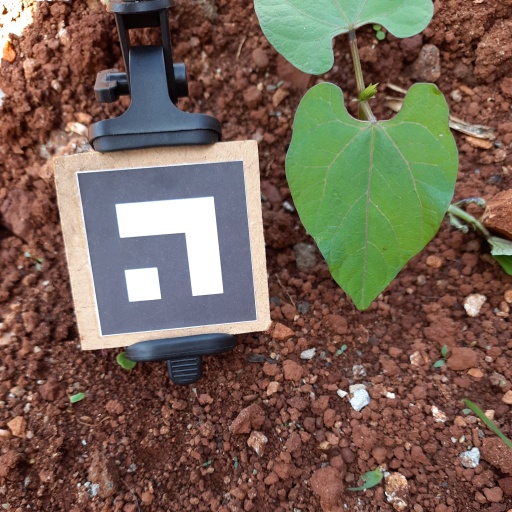
Observations: wavy surface, no eating holes, under shade